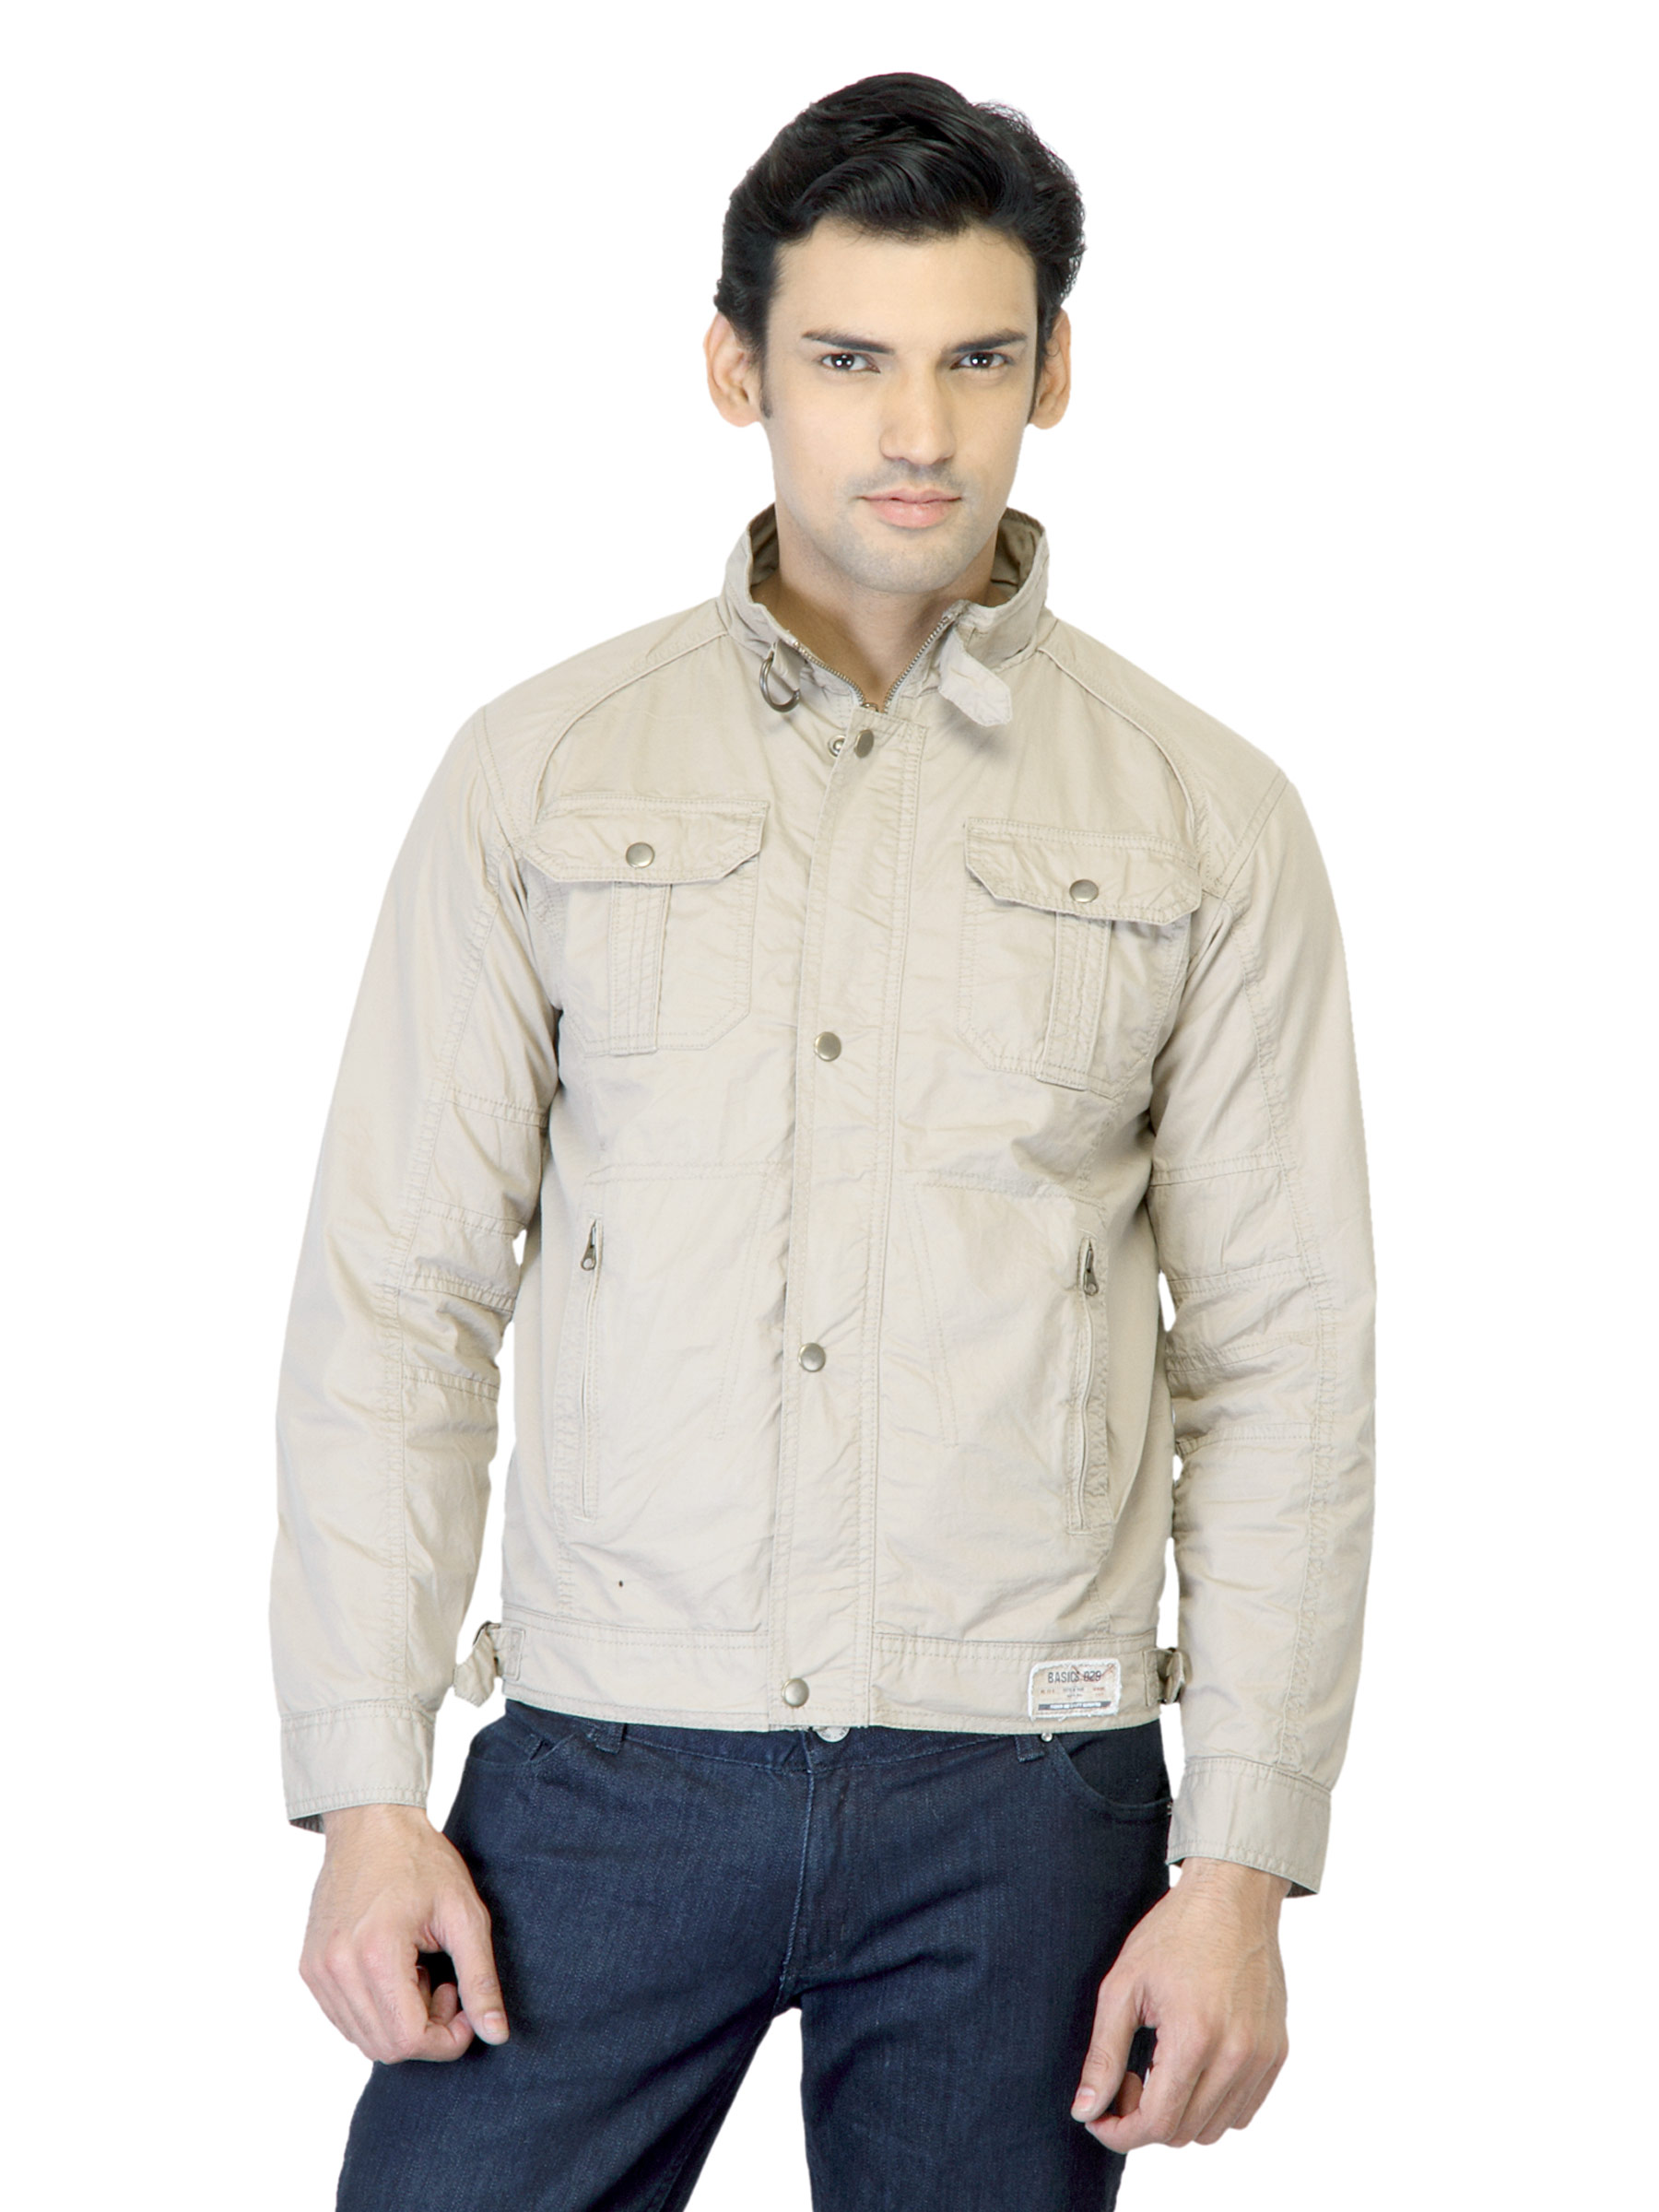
Basics Men Beige Jacket
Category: Apparel / Topwear / Jackets
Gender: Men
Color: Beige
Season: Fall 2011
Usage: Casual